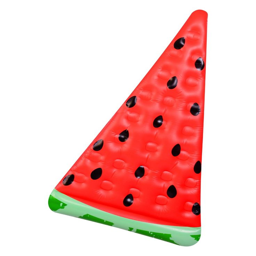
take a look at industry today !